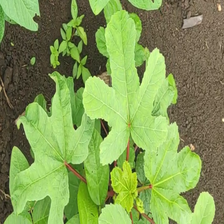
Weed species: Little_Mallow(Malva parviflora)